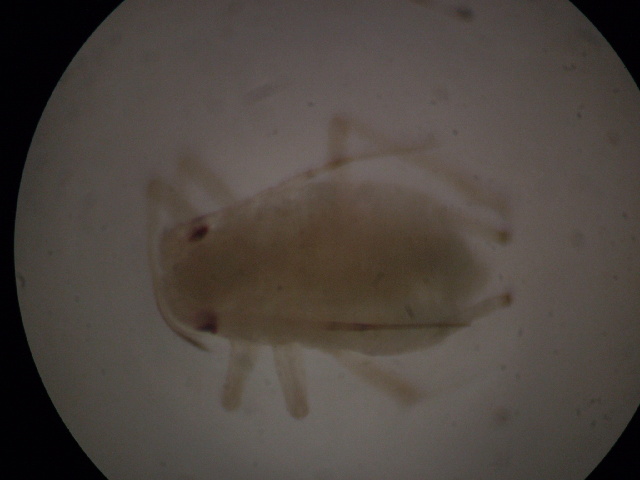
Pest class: green_peach_aphid